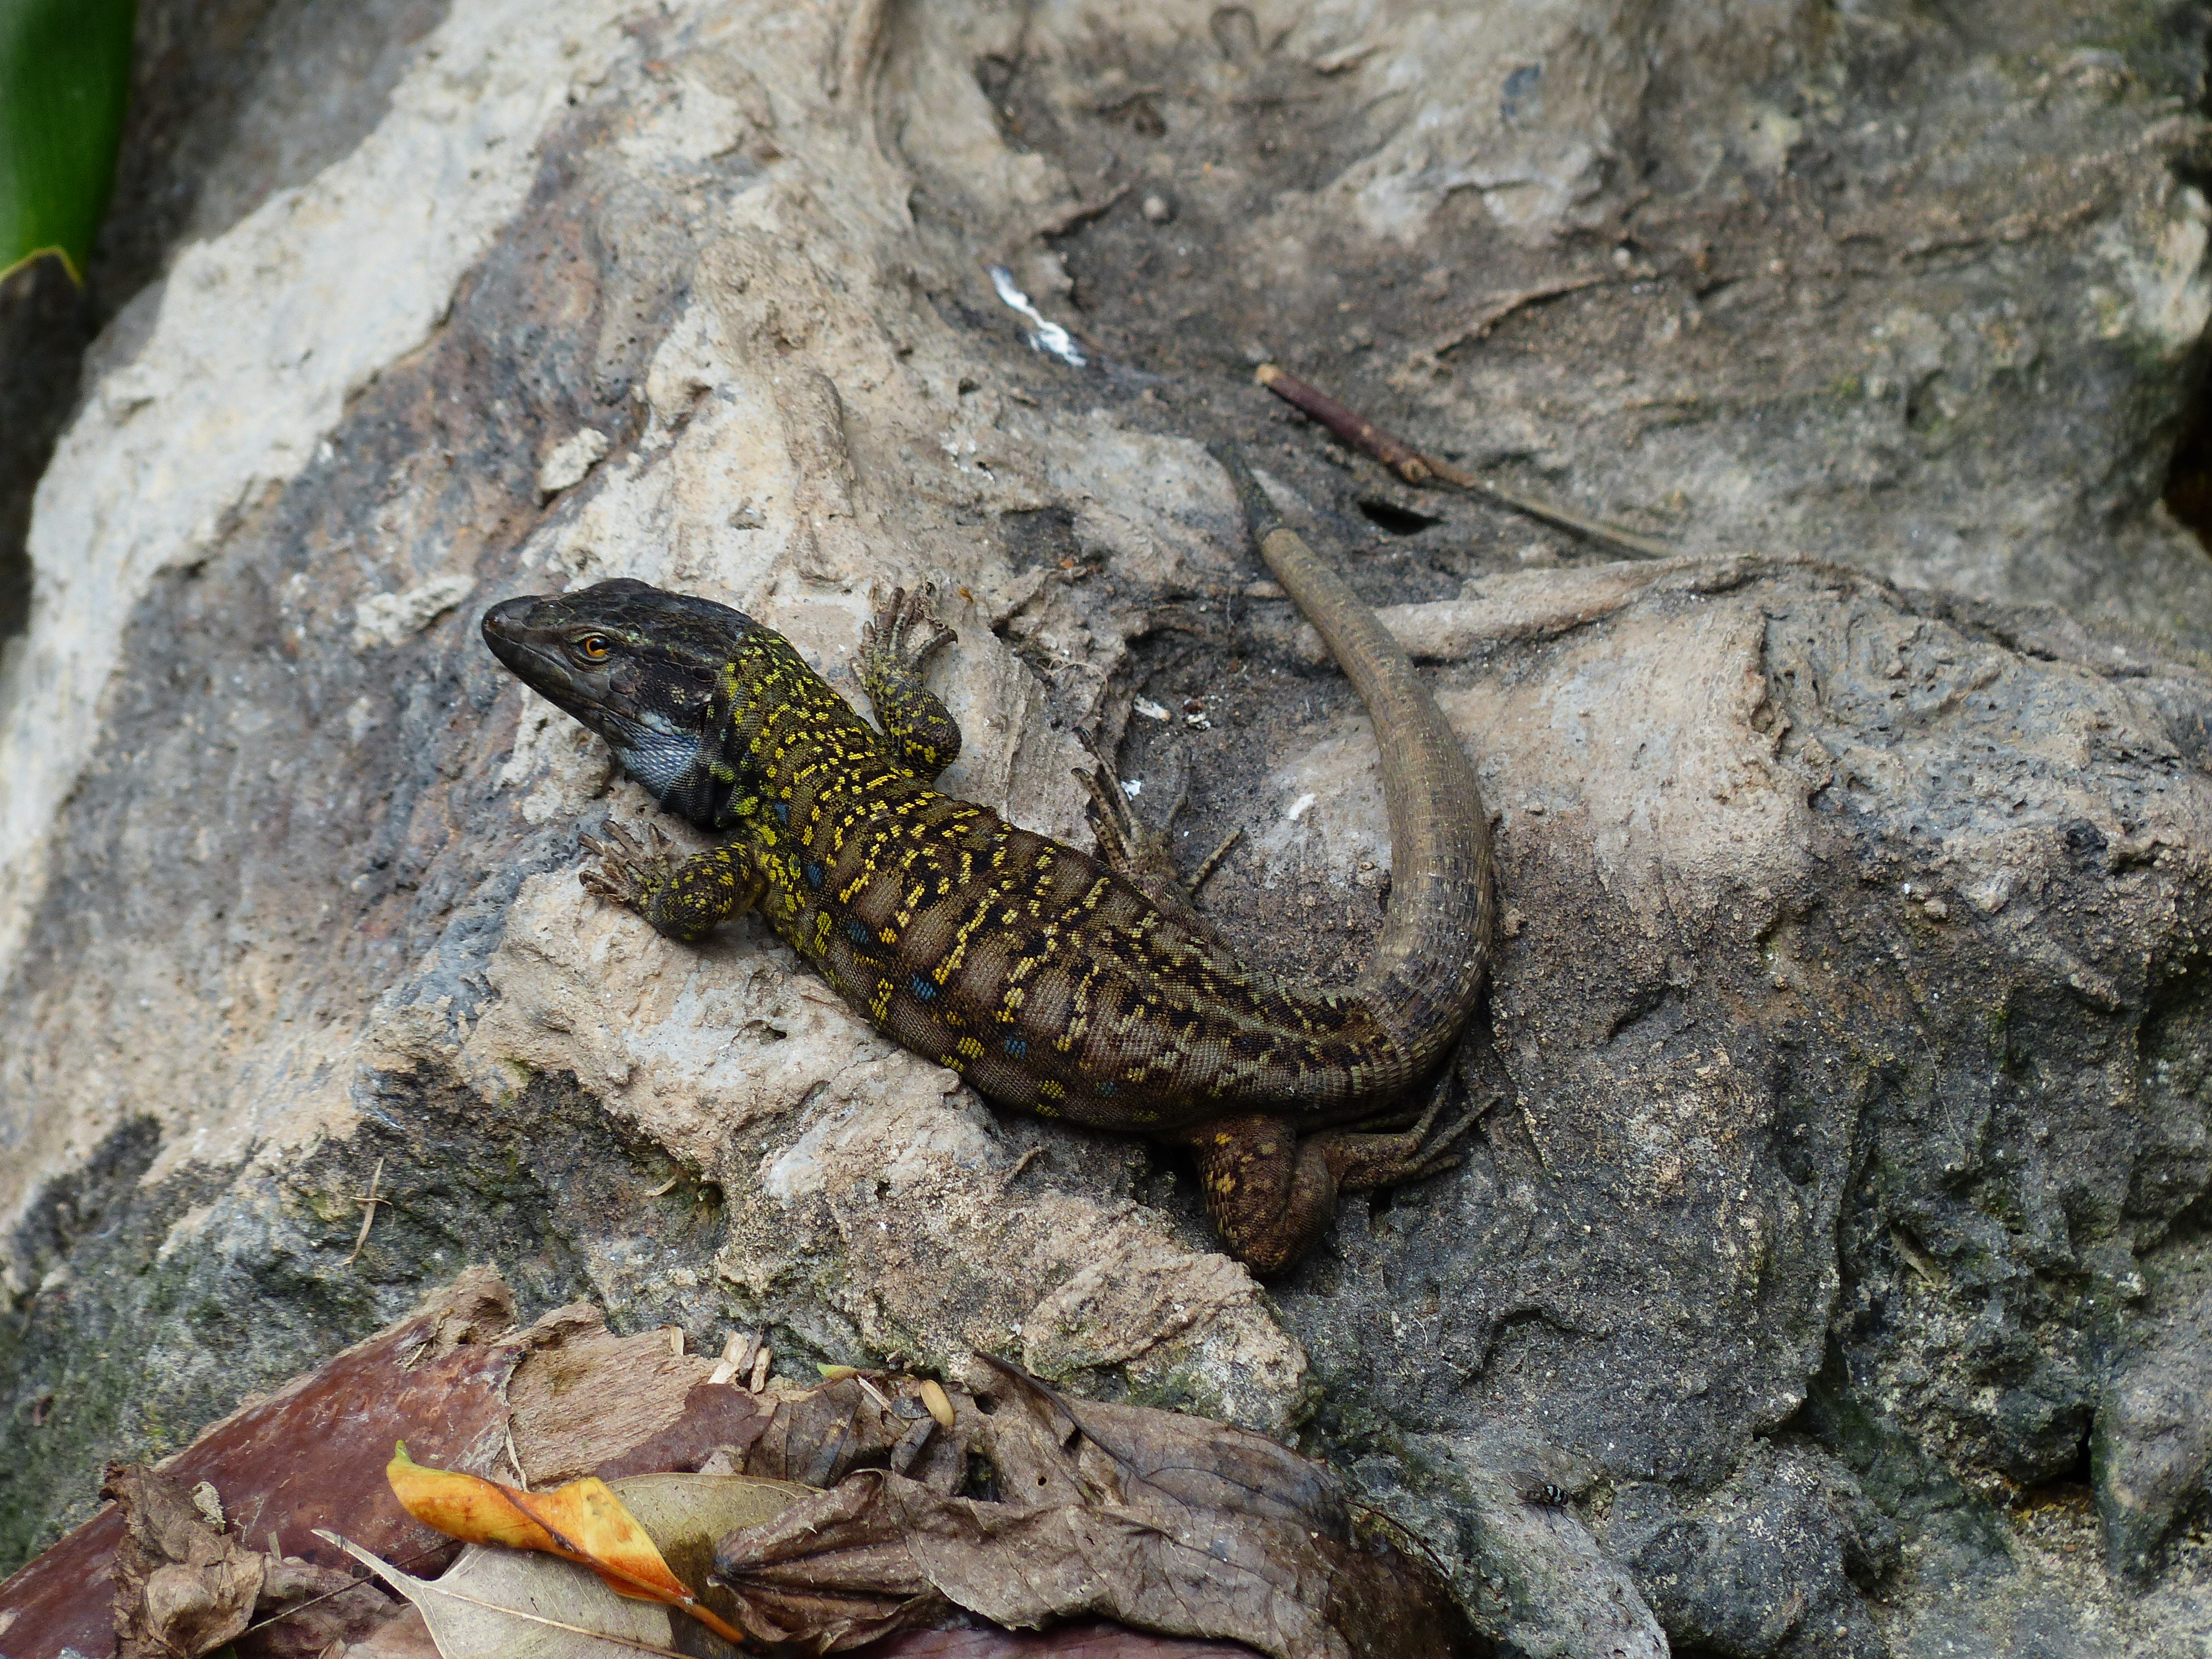
animal, wildlife, reptile, fauna, lizard, family, vertebrate, serpent, gallotia, canaries lizard, gallotia galloti, scaled reptile, lacertidae